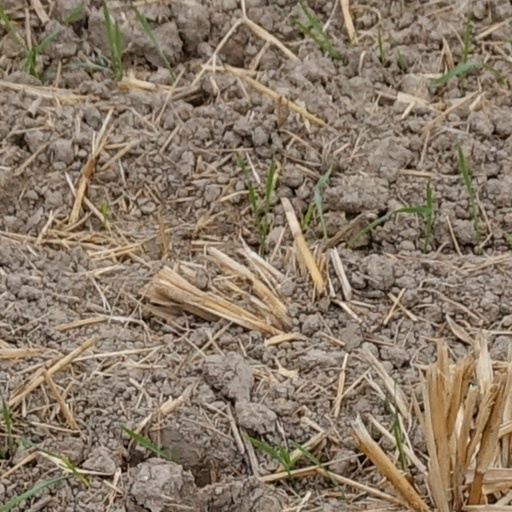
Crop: wheat